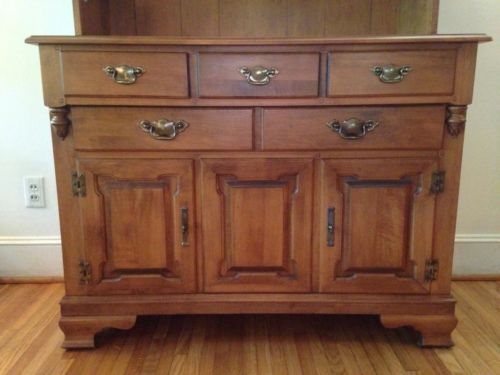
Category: cabinet